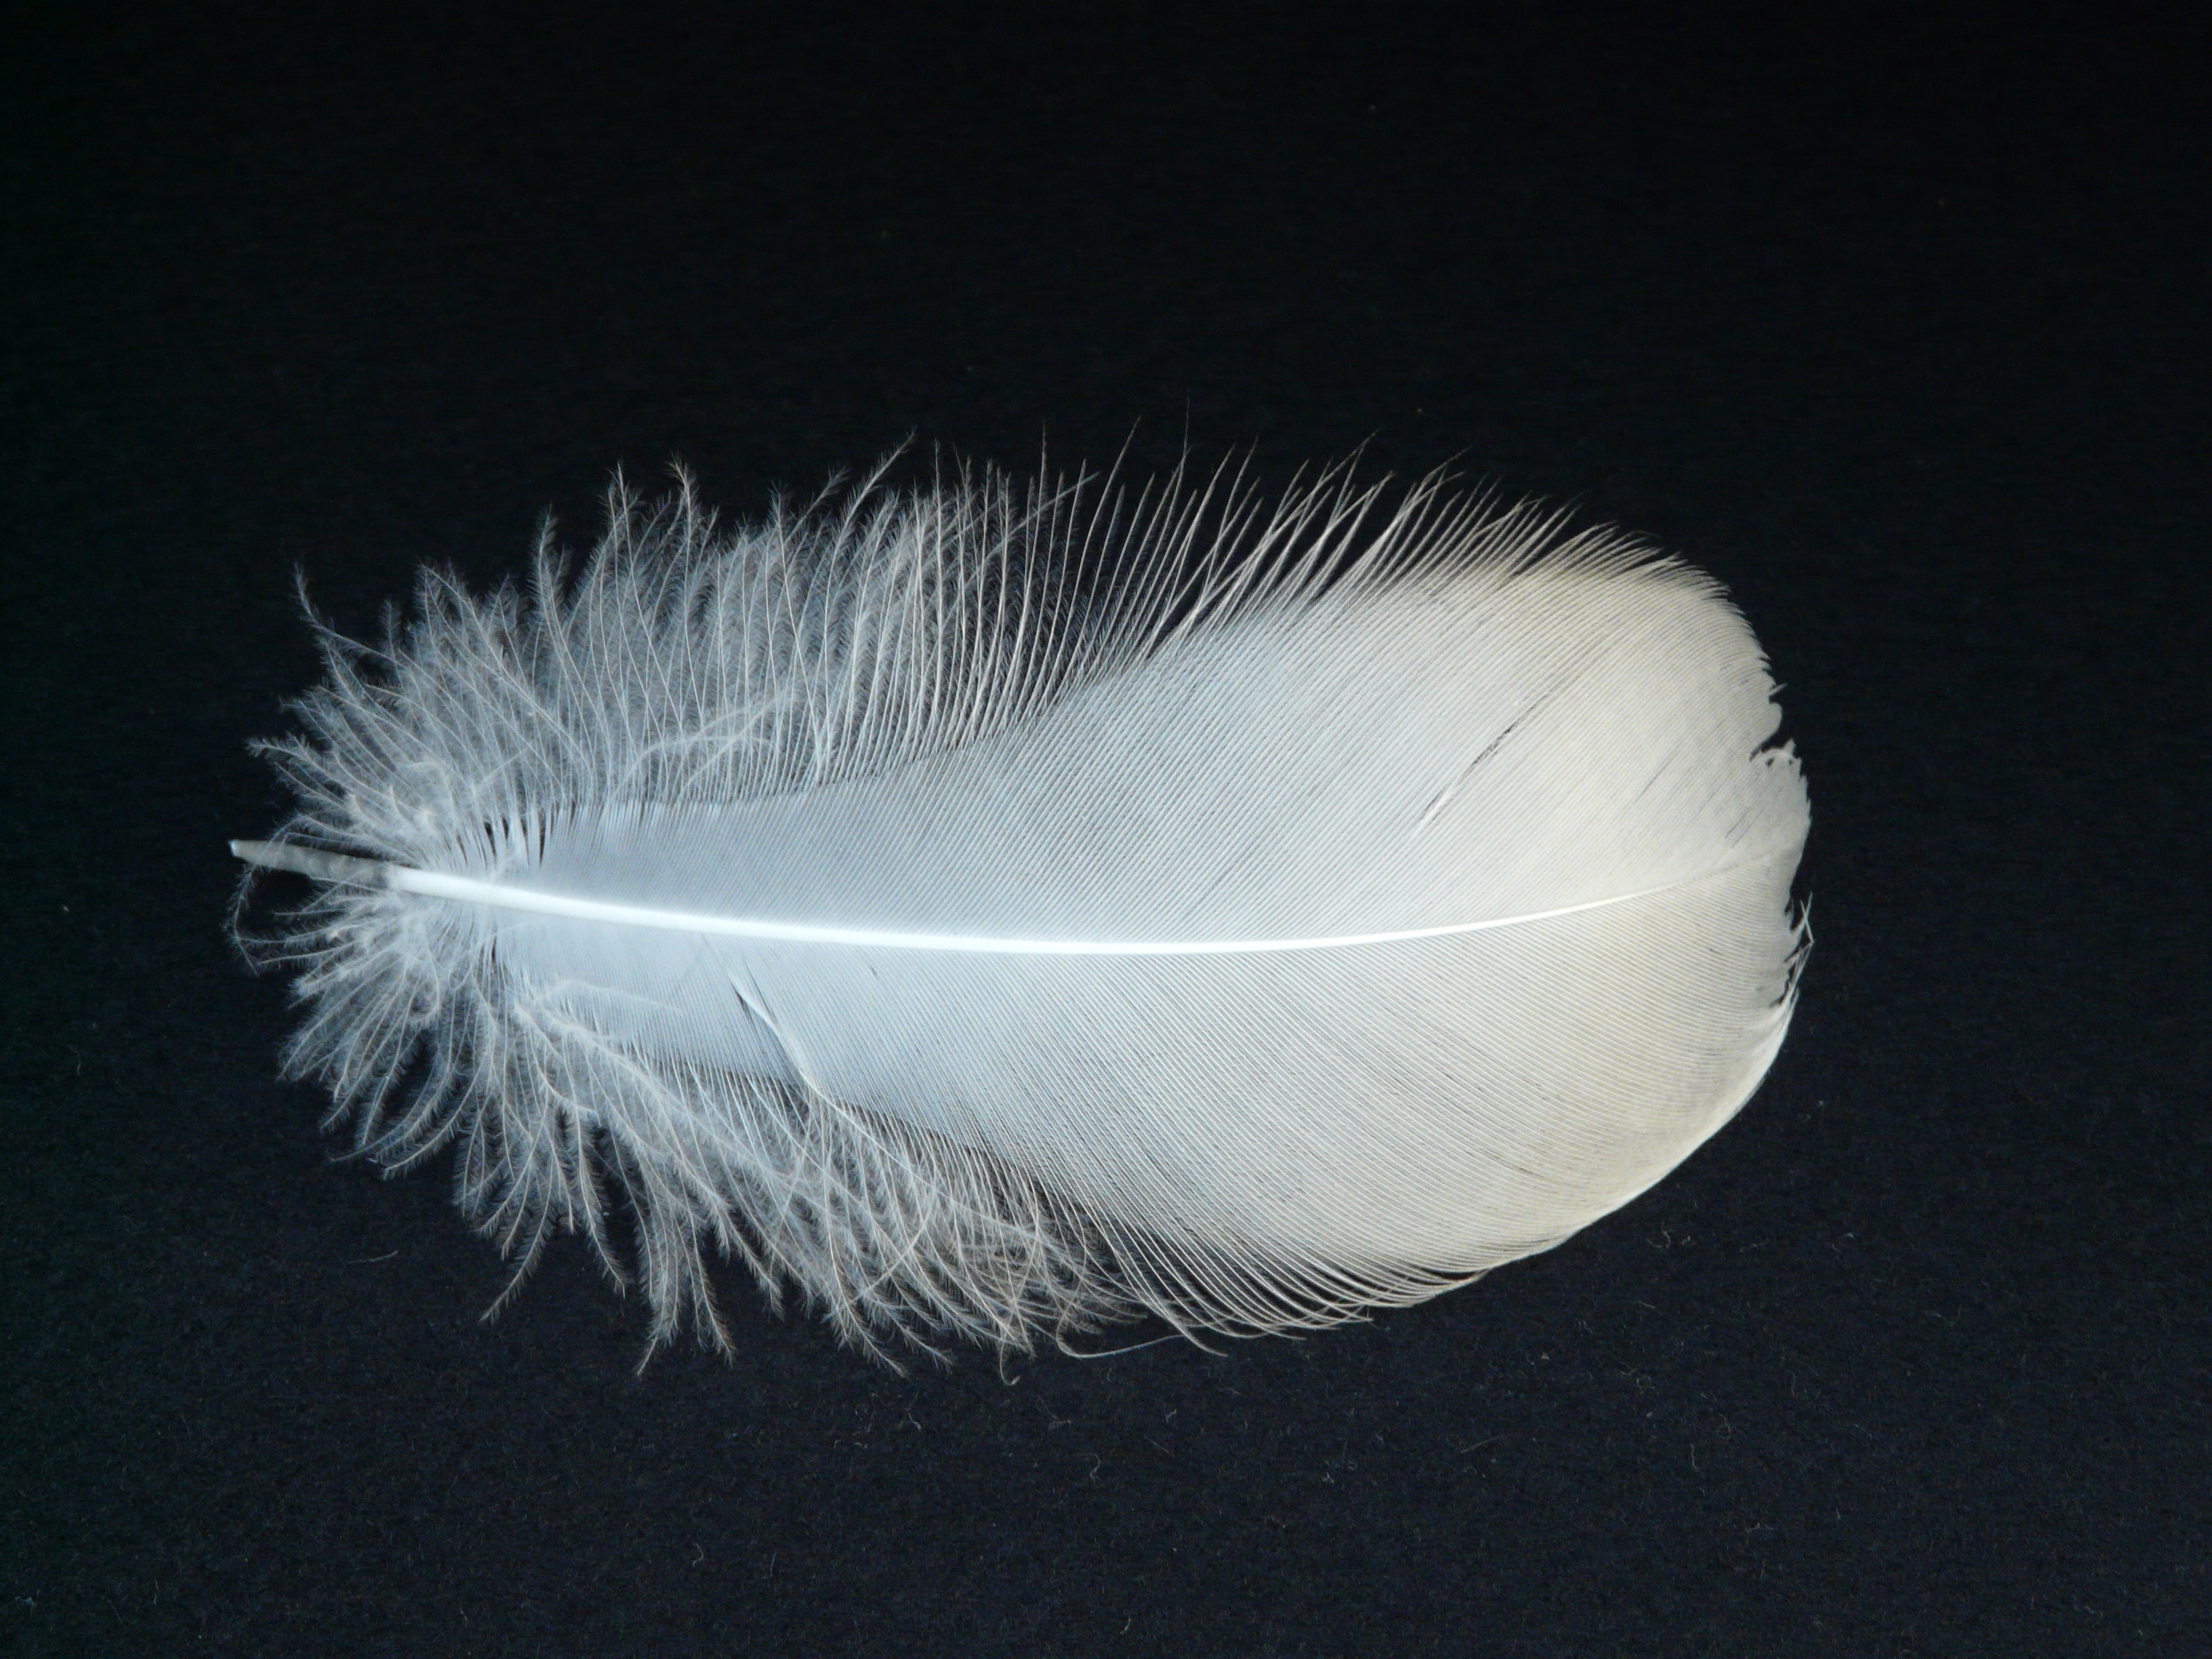
bird, wing, white, fly, spring, fluffy, feather, material, swan, vertebrate, down, filigree, airy, slightly, bird feather, lightweight, swan feather, animal springs, fashion accessory